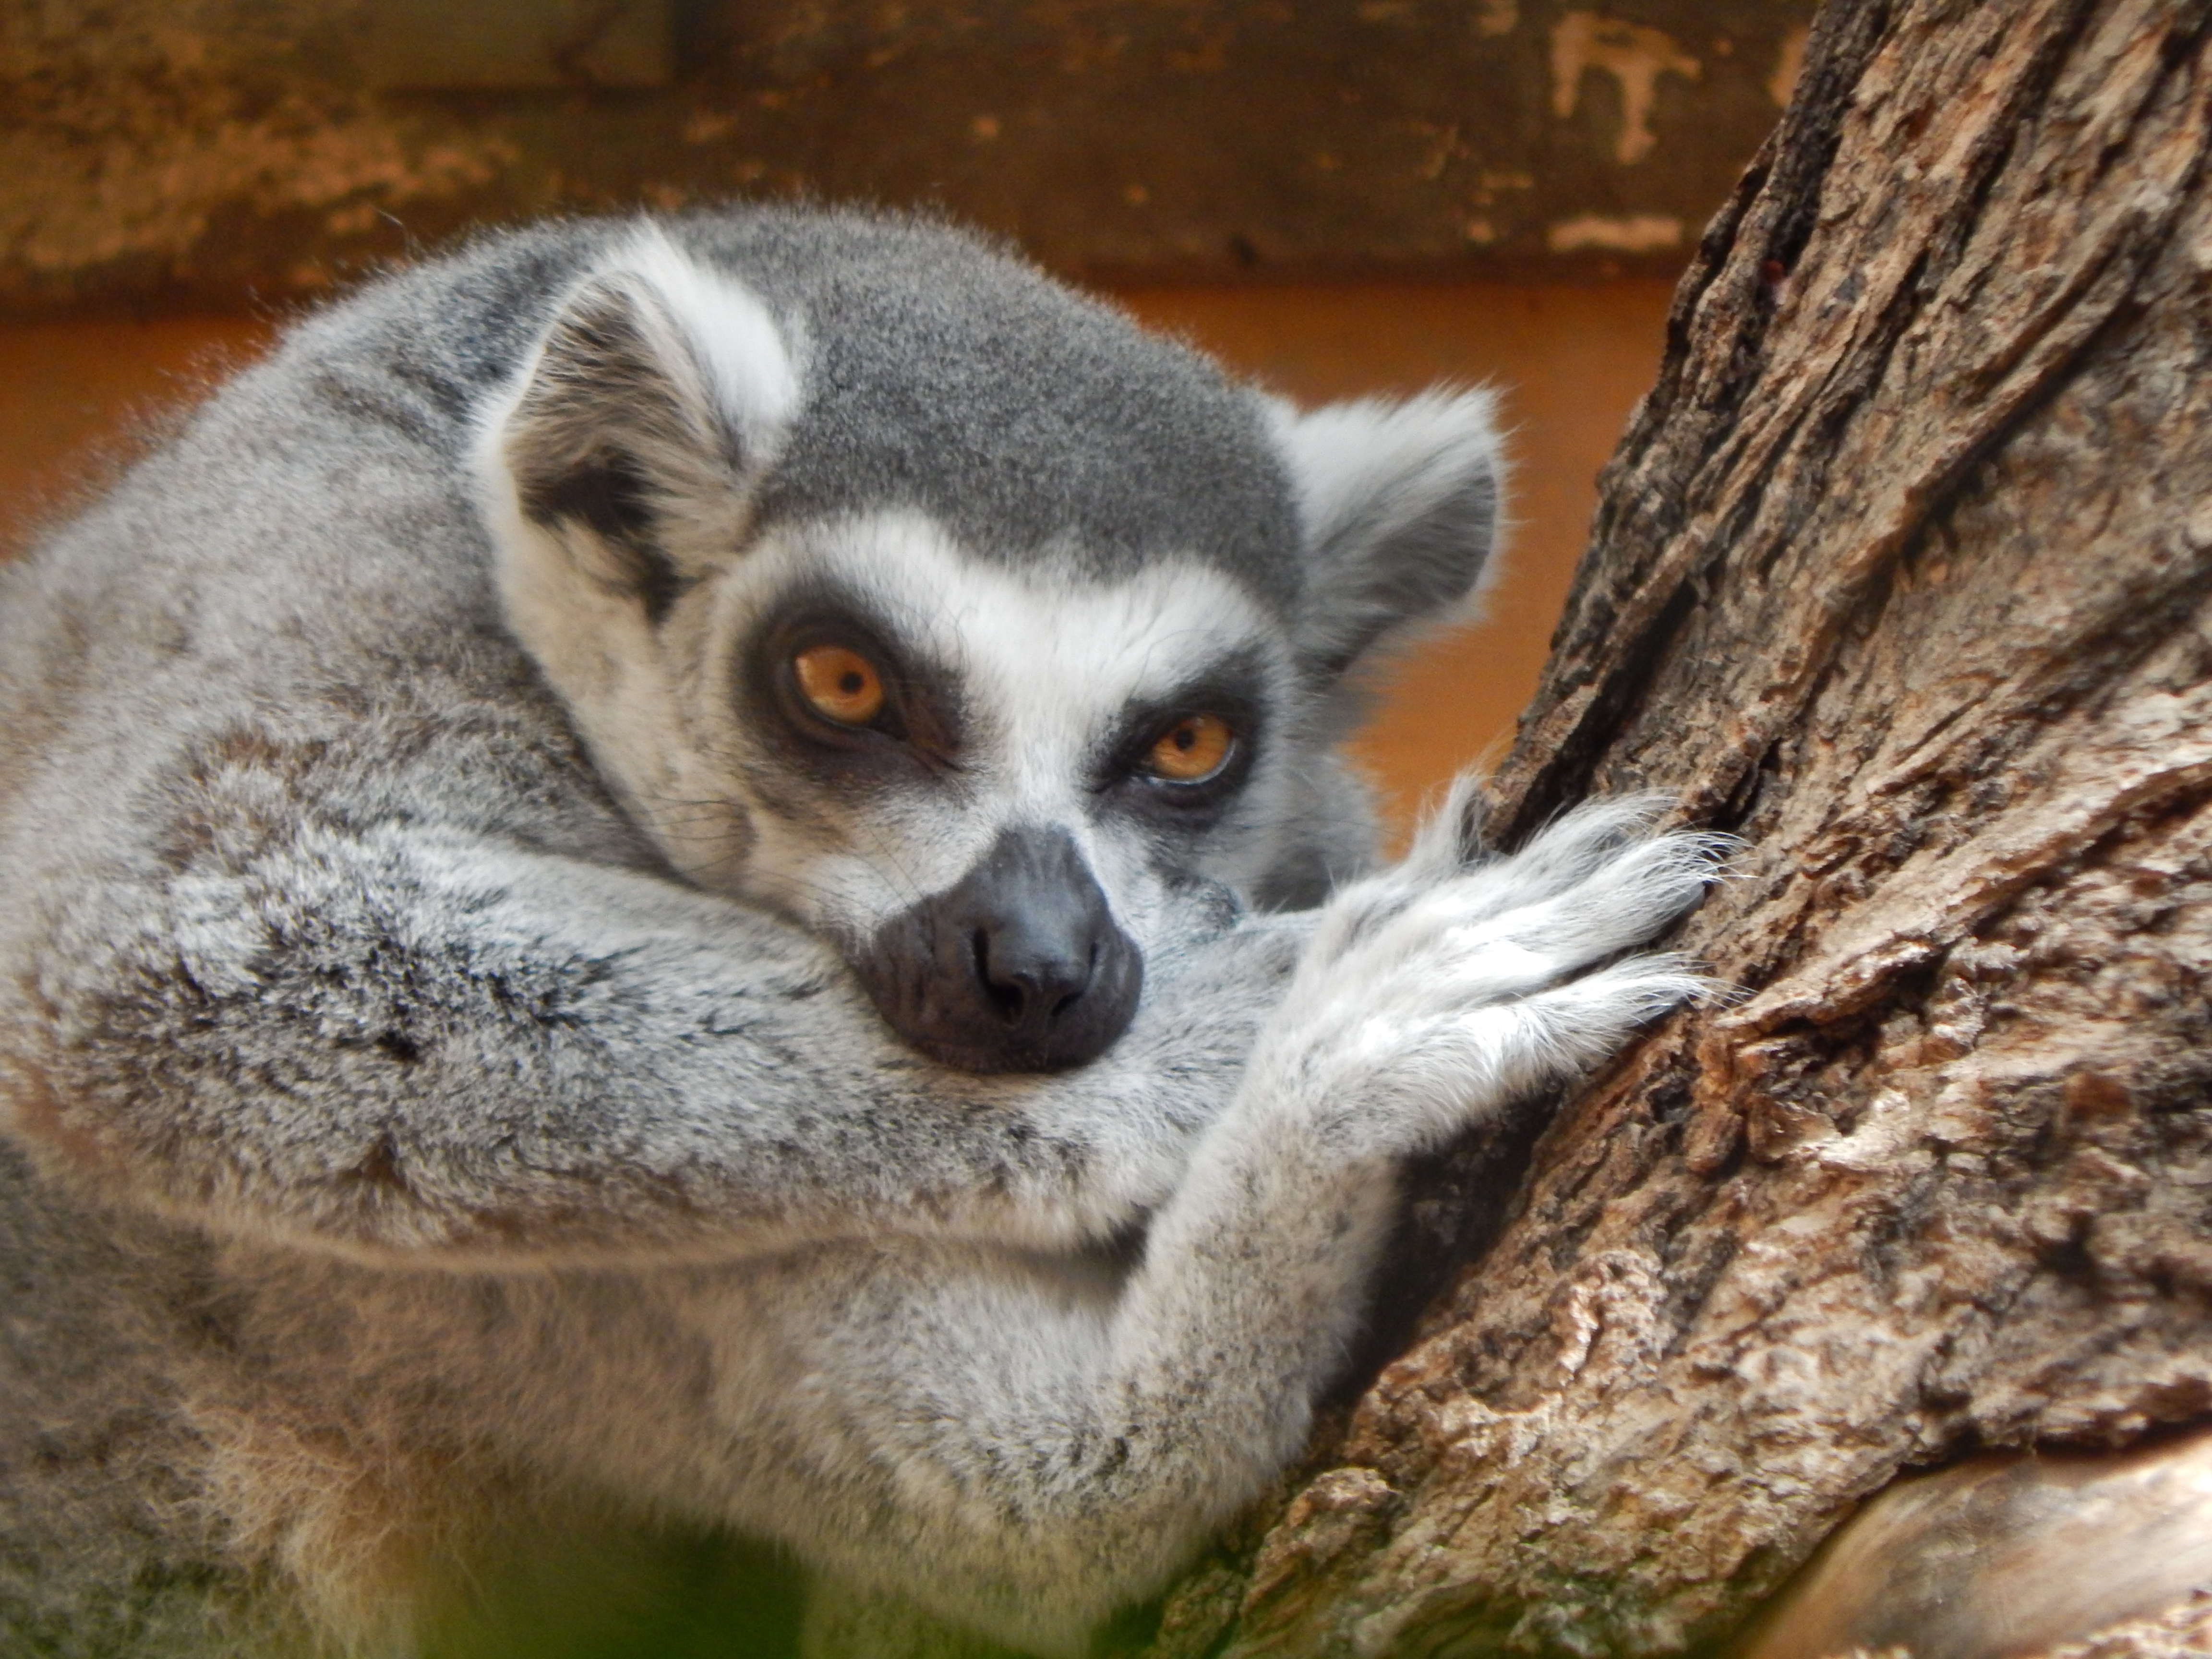
nature, animal, cute, wildlife, wild, zoo, jungle, mammal, fauna, primate, squirrel monkey, endangered, vertebrate, adorable, lemur, zoo animals, pygmy slow loris